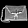
Label: Bag